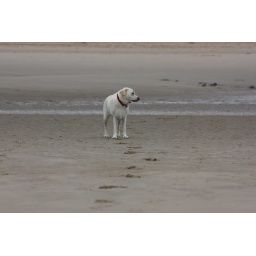
A day on the Freshfields near Liverpool with our inlaws, their dog Jas and our spaniel (Maggie) and pug (Parker).